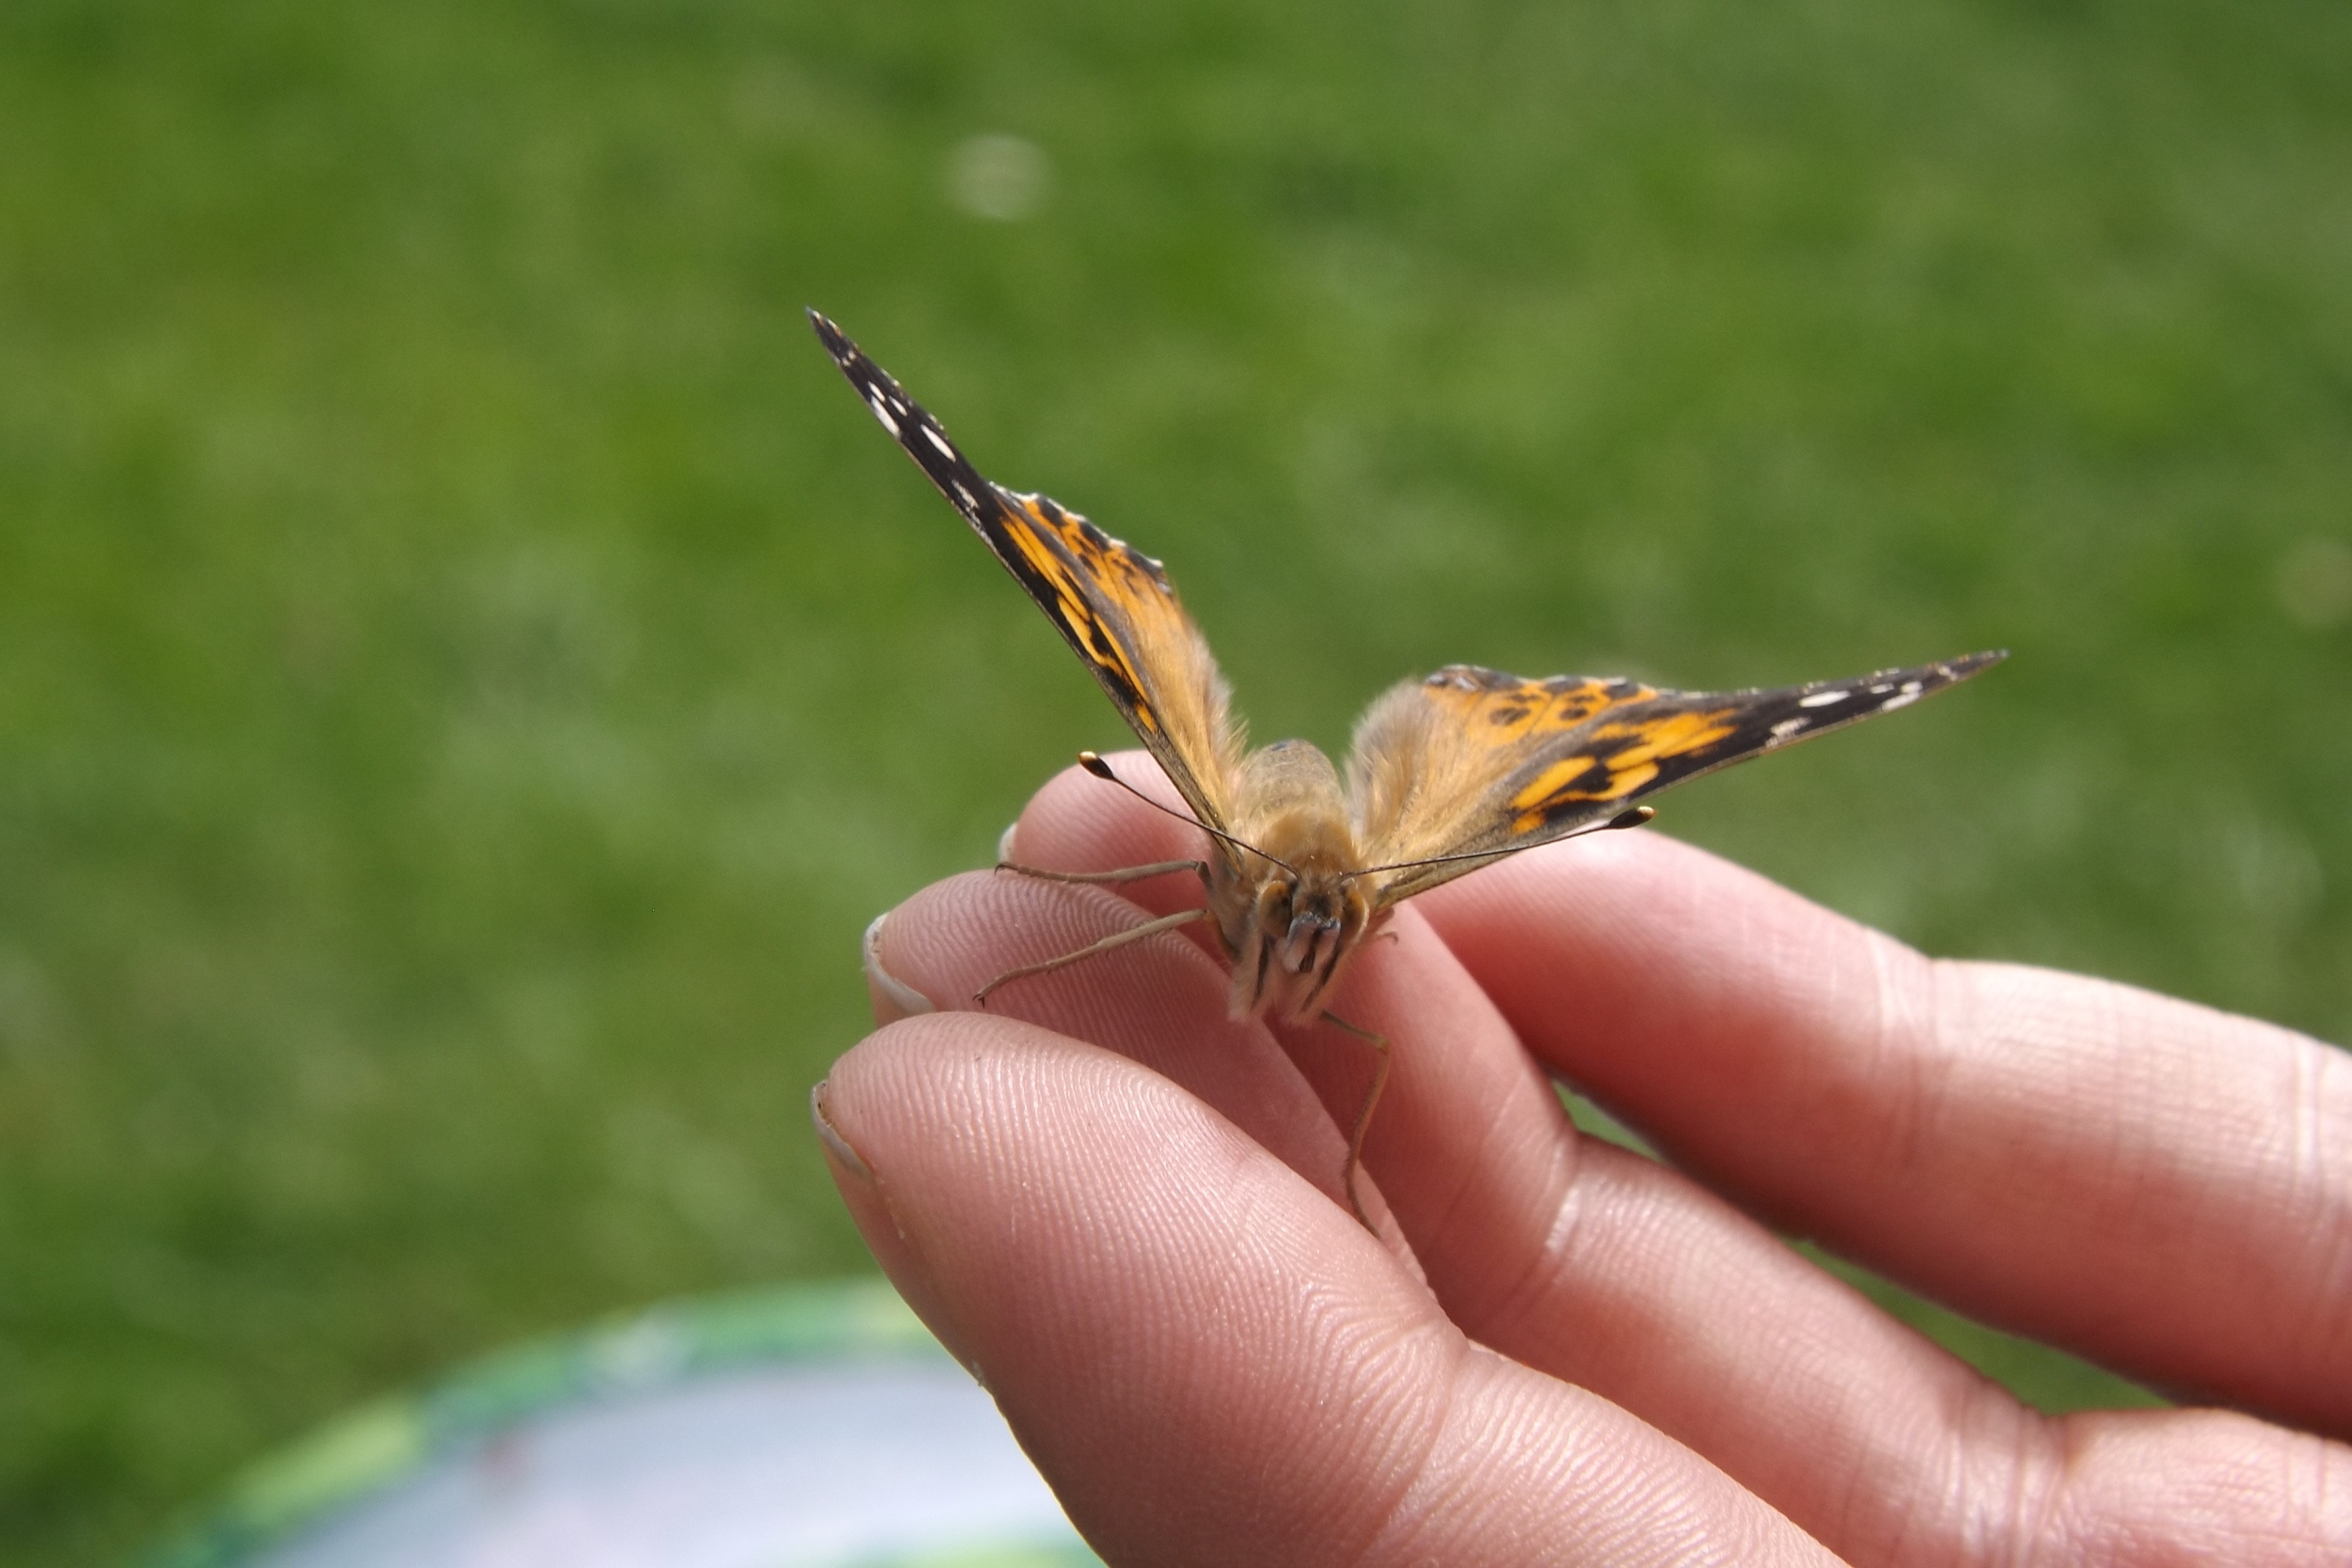
hand, nature, wing, leaf, flower, wildlife, insect, moth, butterfly, fauna, invertebrate, close up, outdoors, wings, beautiful, delicate, body, macro photography, arthropod, pollinator, moths and butterflies